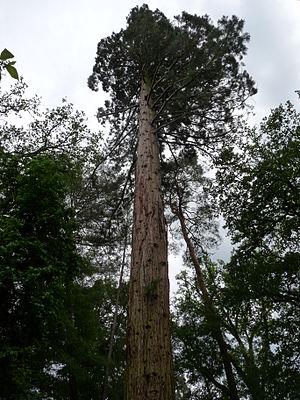
Sequoia géant à l'arboretum de Balaine (Allier, France).
L'arboretum de Balaine est un parc botanique et floral privé de 20 hectares, situé sur la commune de Villeneuve-sur-Allier. Il associe l’architecture des jardins à l’anglaise du XIXᵉ aux collections d’essences exotiques. Créé en 1804 par Aglaé Adanson, fille du botaniste Michel Adanson, il est le plus ancien arboretum privé de France et est toujours resté dans la même famille. Classé Jardin remarquable et Monument historique, le parc abrite 3500 espèces et variétés de plantes depuis 200 ans.